Dead Girls (novel)

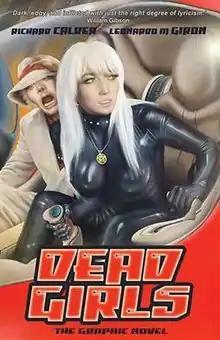

Dead Girls is a science fiction novel by British author Richard Calder, first published in the UK in 1992 (HarperCollins) and 1995 in the US (St Martin's Press). It was his début novel.